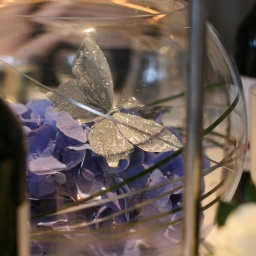
Beautiful blue flowers and silver butterflies in glass bowls